Women in government

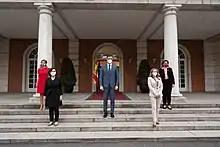
Prime Minister of Spain and the four deputy prime ministers, March 2021

In 1918, universal suffrage was introduced by the Azerbaijan Democratic Republic, thus making Azerbaijan the first Muslim-majority country and Turk-majority country ever to enfranchise women. Now, 28 women are members of the Azerbaijan Parliament (Milli Məclis). As of 2015, there were 21 women in the 125-seat parliament. The percentage of female members of parliament increased from 11 to 17 percent between 2005 and 2015. Traditional social norms and lagging economic development in the country's rural regions continued to restrict the role of women in the economy, and there were reports that women had difficulty exercising their legal rights due to gender discrimination. As of May 2009, women held the positions of Deputy Chairman of the Constitutional Court, Deputy Chairman of the Nakhchivan AR Cabinet of Ministers, four Deputy Ministers, an Ambassador, and Ombudsmen of Azerbaijan and Nakhchivan AR. Women constituted 4 of the 16 members of the Central Election Commission and chaired 3 of the 125 district election commissions. Some notable female politicians in Azerbaijan include: